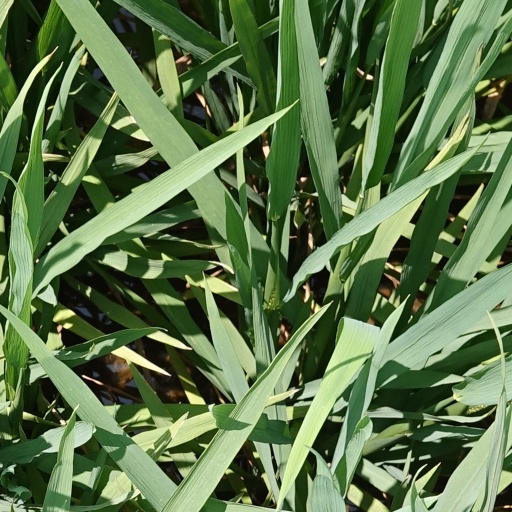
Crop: rice